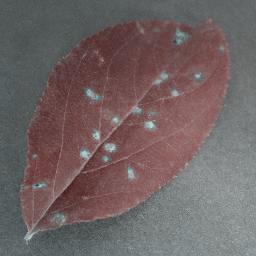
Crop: apple
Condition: cedar_rust